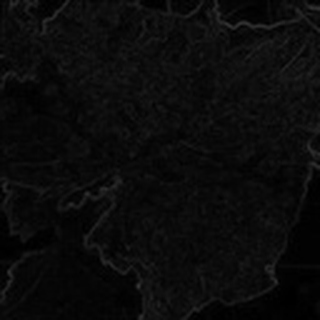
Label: cotton_powdery_mildew